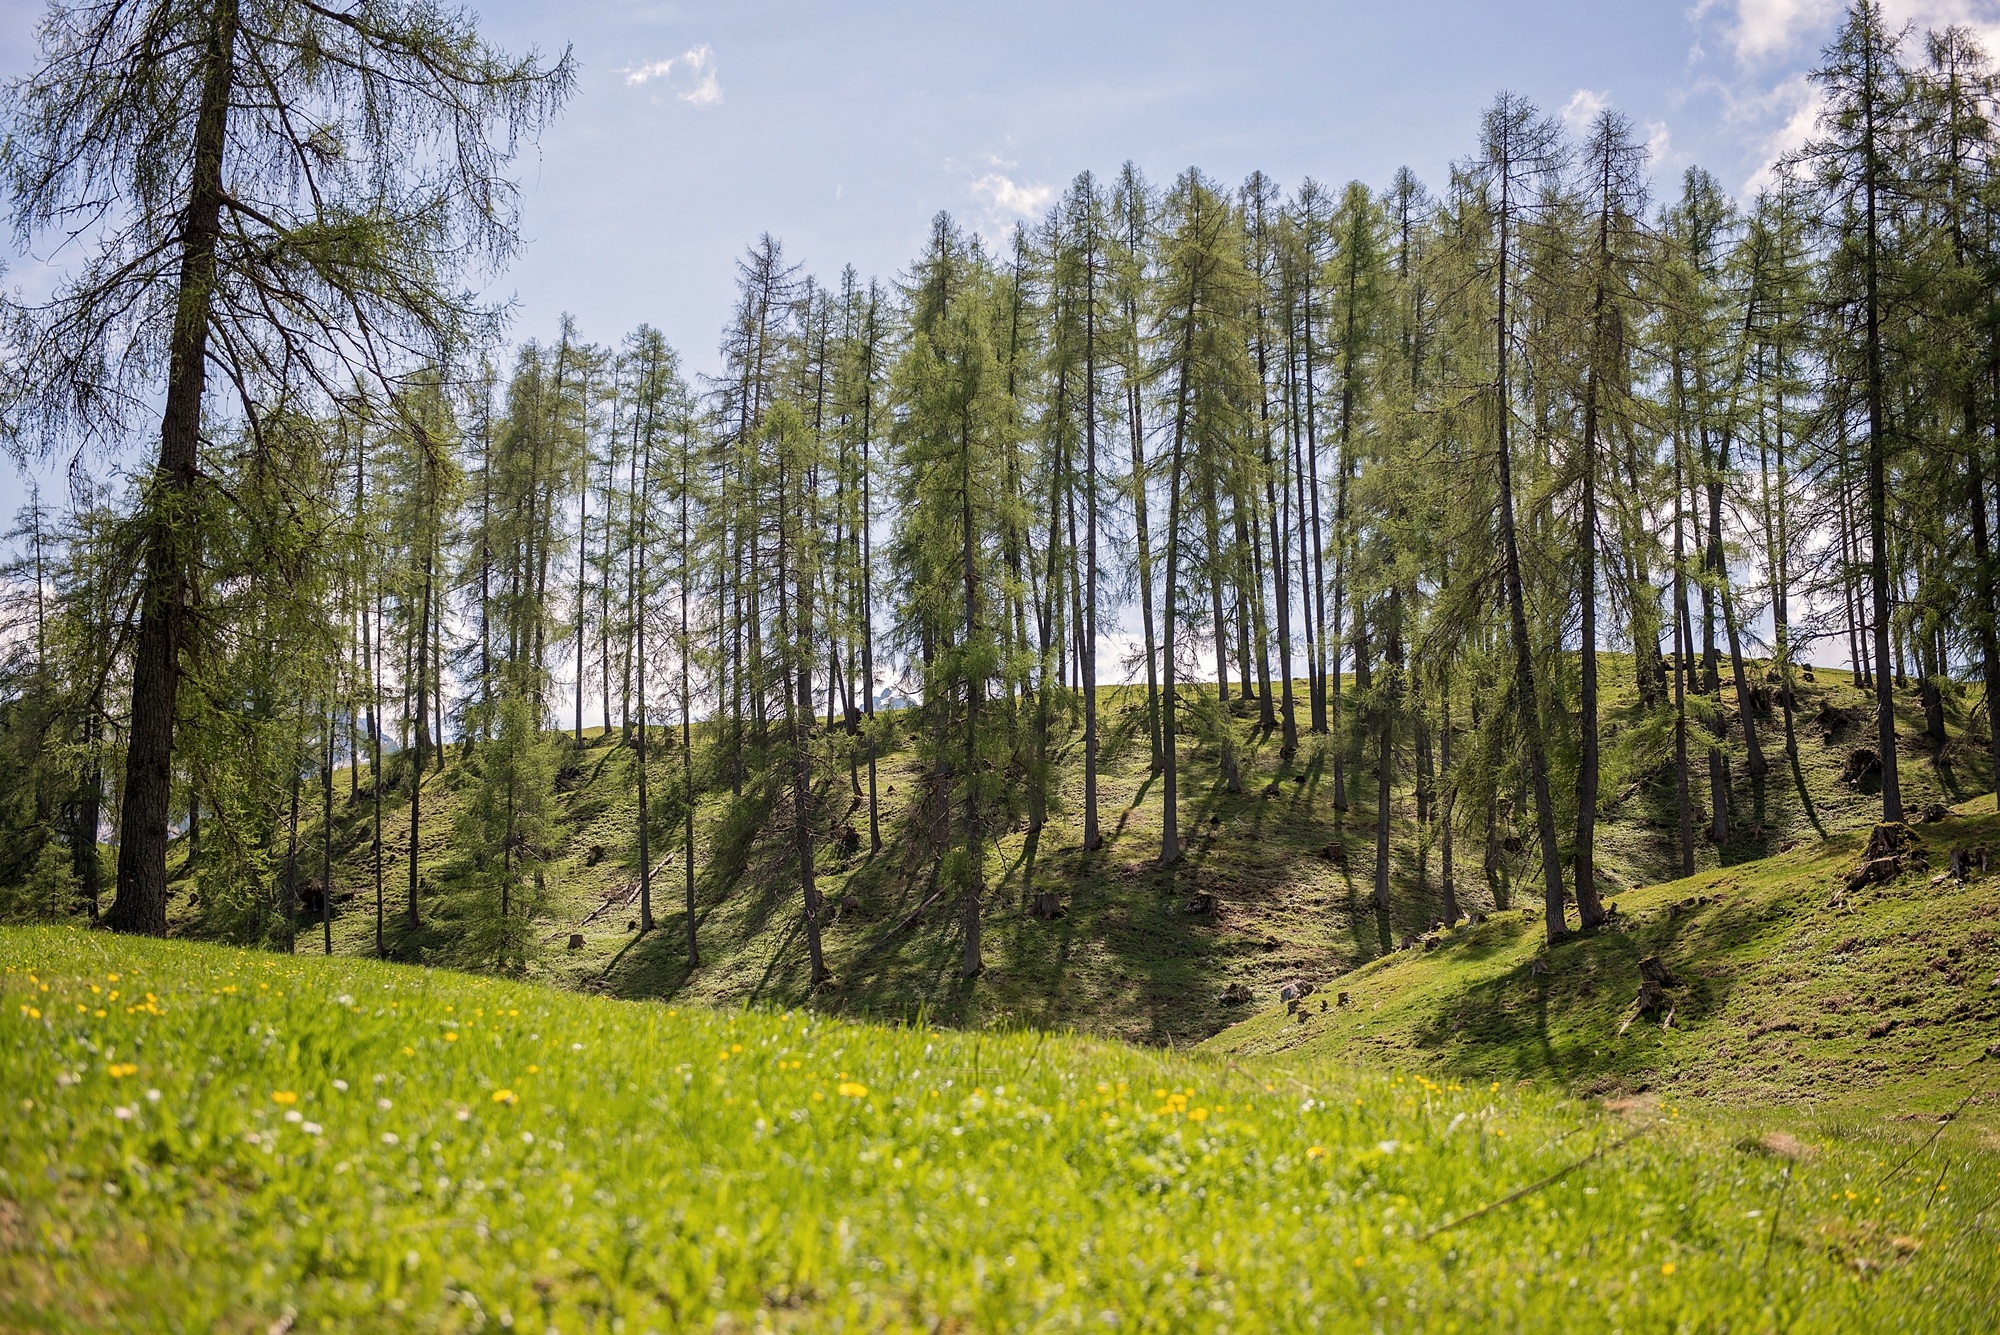
landscape, tree, nature, forest, wilderness, mountain, plant, trail, meadow, green, pasture, ridge, trees, spruce, grassland, vegetation, deciduous, wetland, plateau, woodland, habitat, larch, ecosystem, biome, natural environment, geographical feature, woody plant, temperate broadleaf and mixed forest, temperate coniferous forest, land plant